John Graham & Company

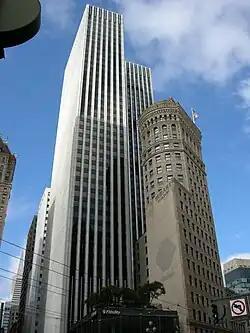
44 Montgomery (left), adjacent to the Hobart Building, San Francisco

John Graham Jr. (1908–91) was born and raised in Seattle, Washington. After graduating from Yale University, he established a short-lived satellite office of his father's firm in New York City in 1937, and took over the main office in 1946. Renaming the firm to John Graham & Company, the firm expanded a relatively modest regional practice to an office with national presence. It was ultimately responsible for over a thousand commissions.